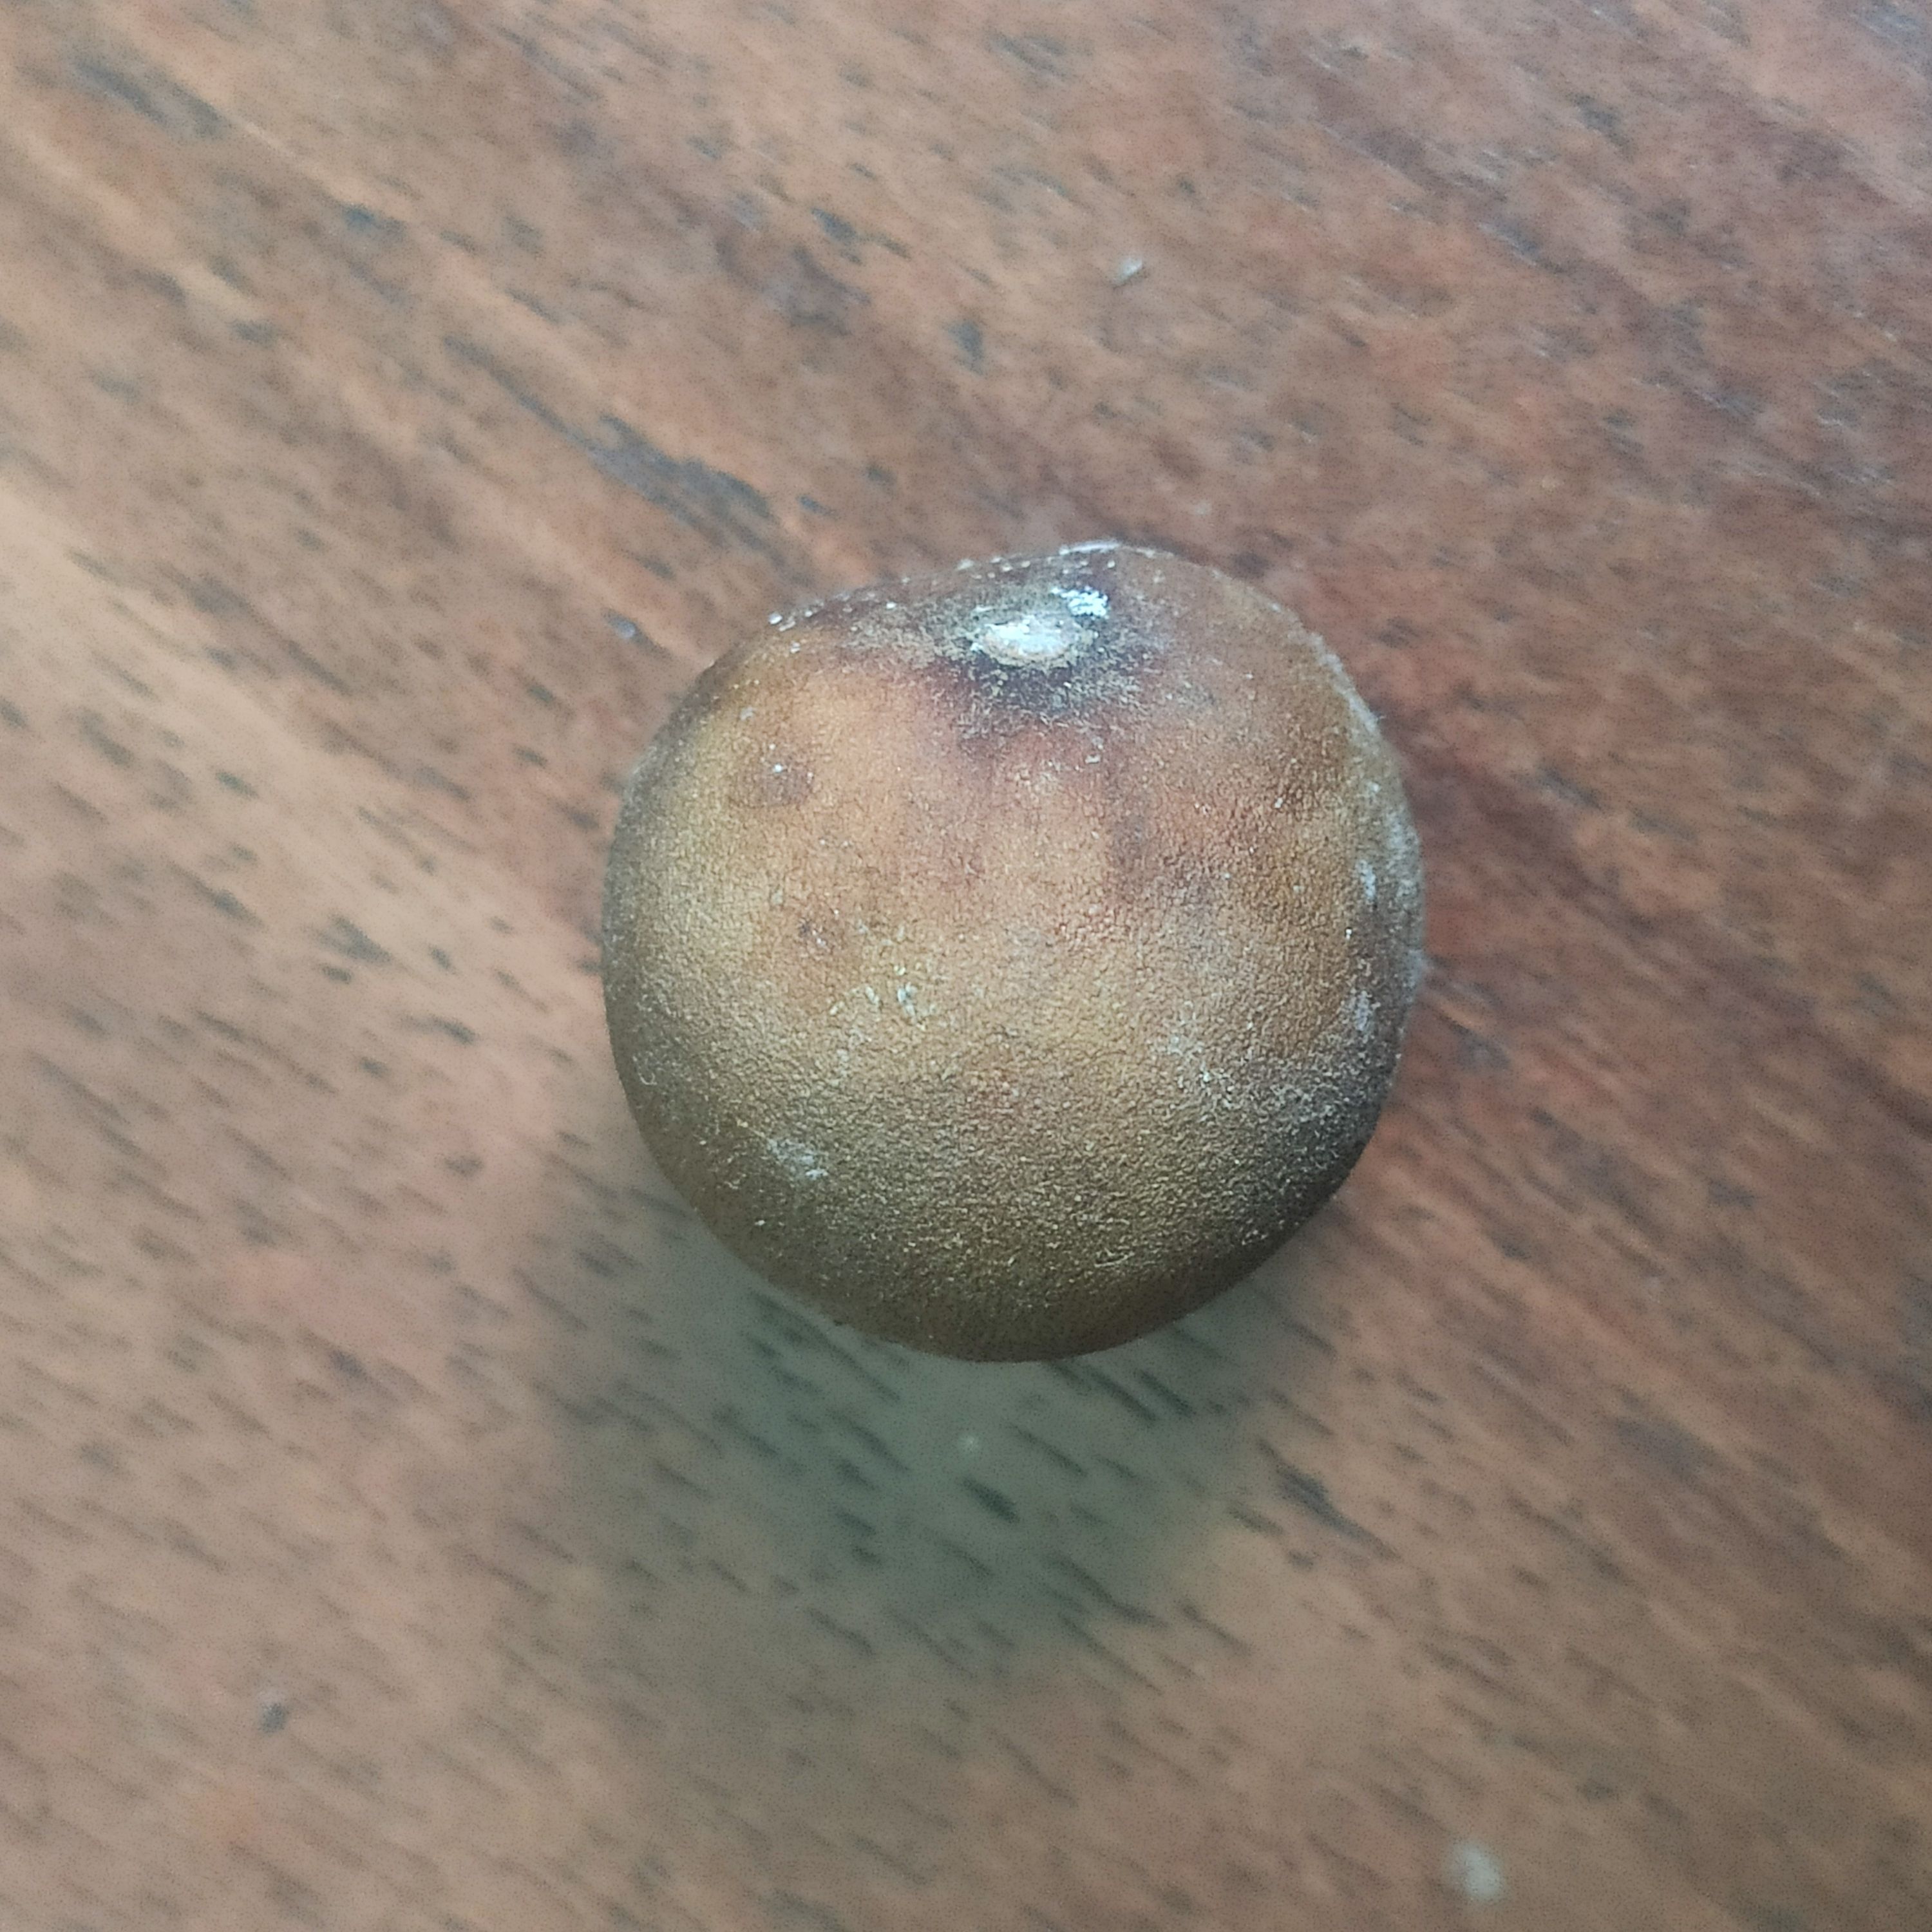
Fruit: burmese-grape
Grade: 3rd-grade